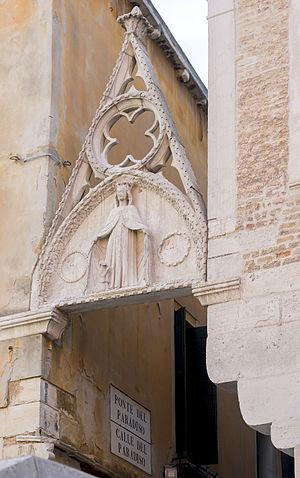
Le rio del Mondo Novo est un canal de Venise dans le sestiere de Castello.